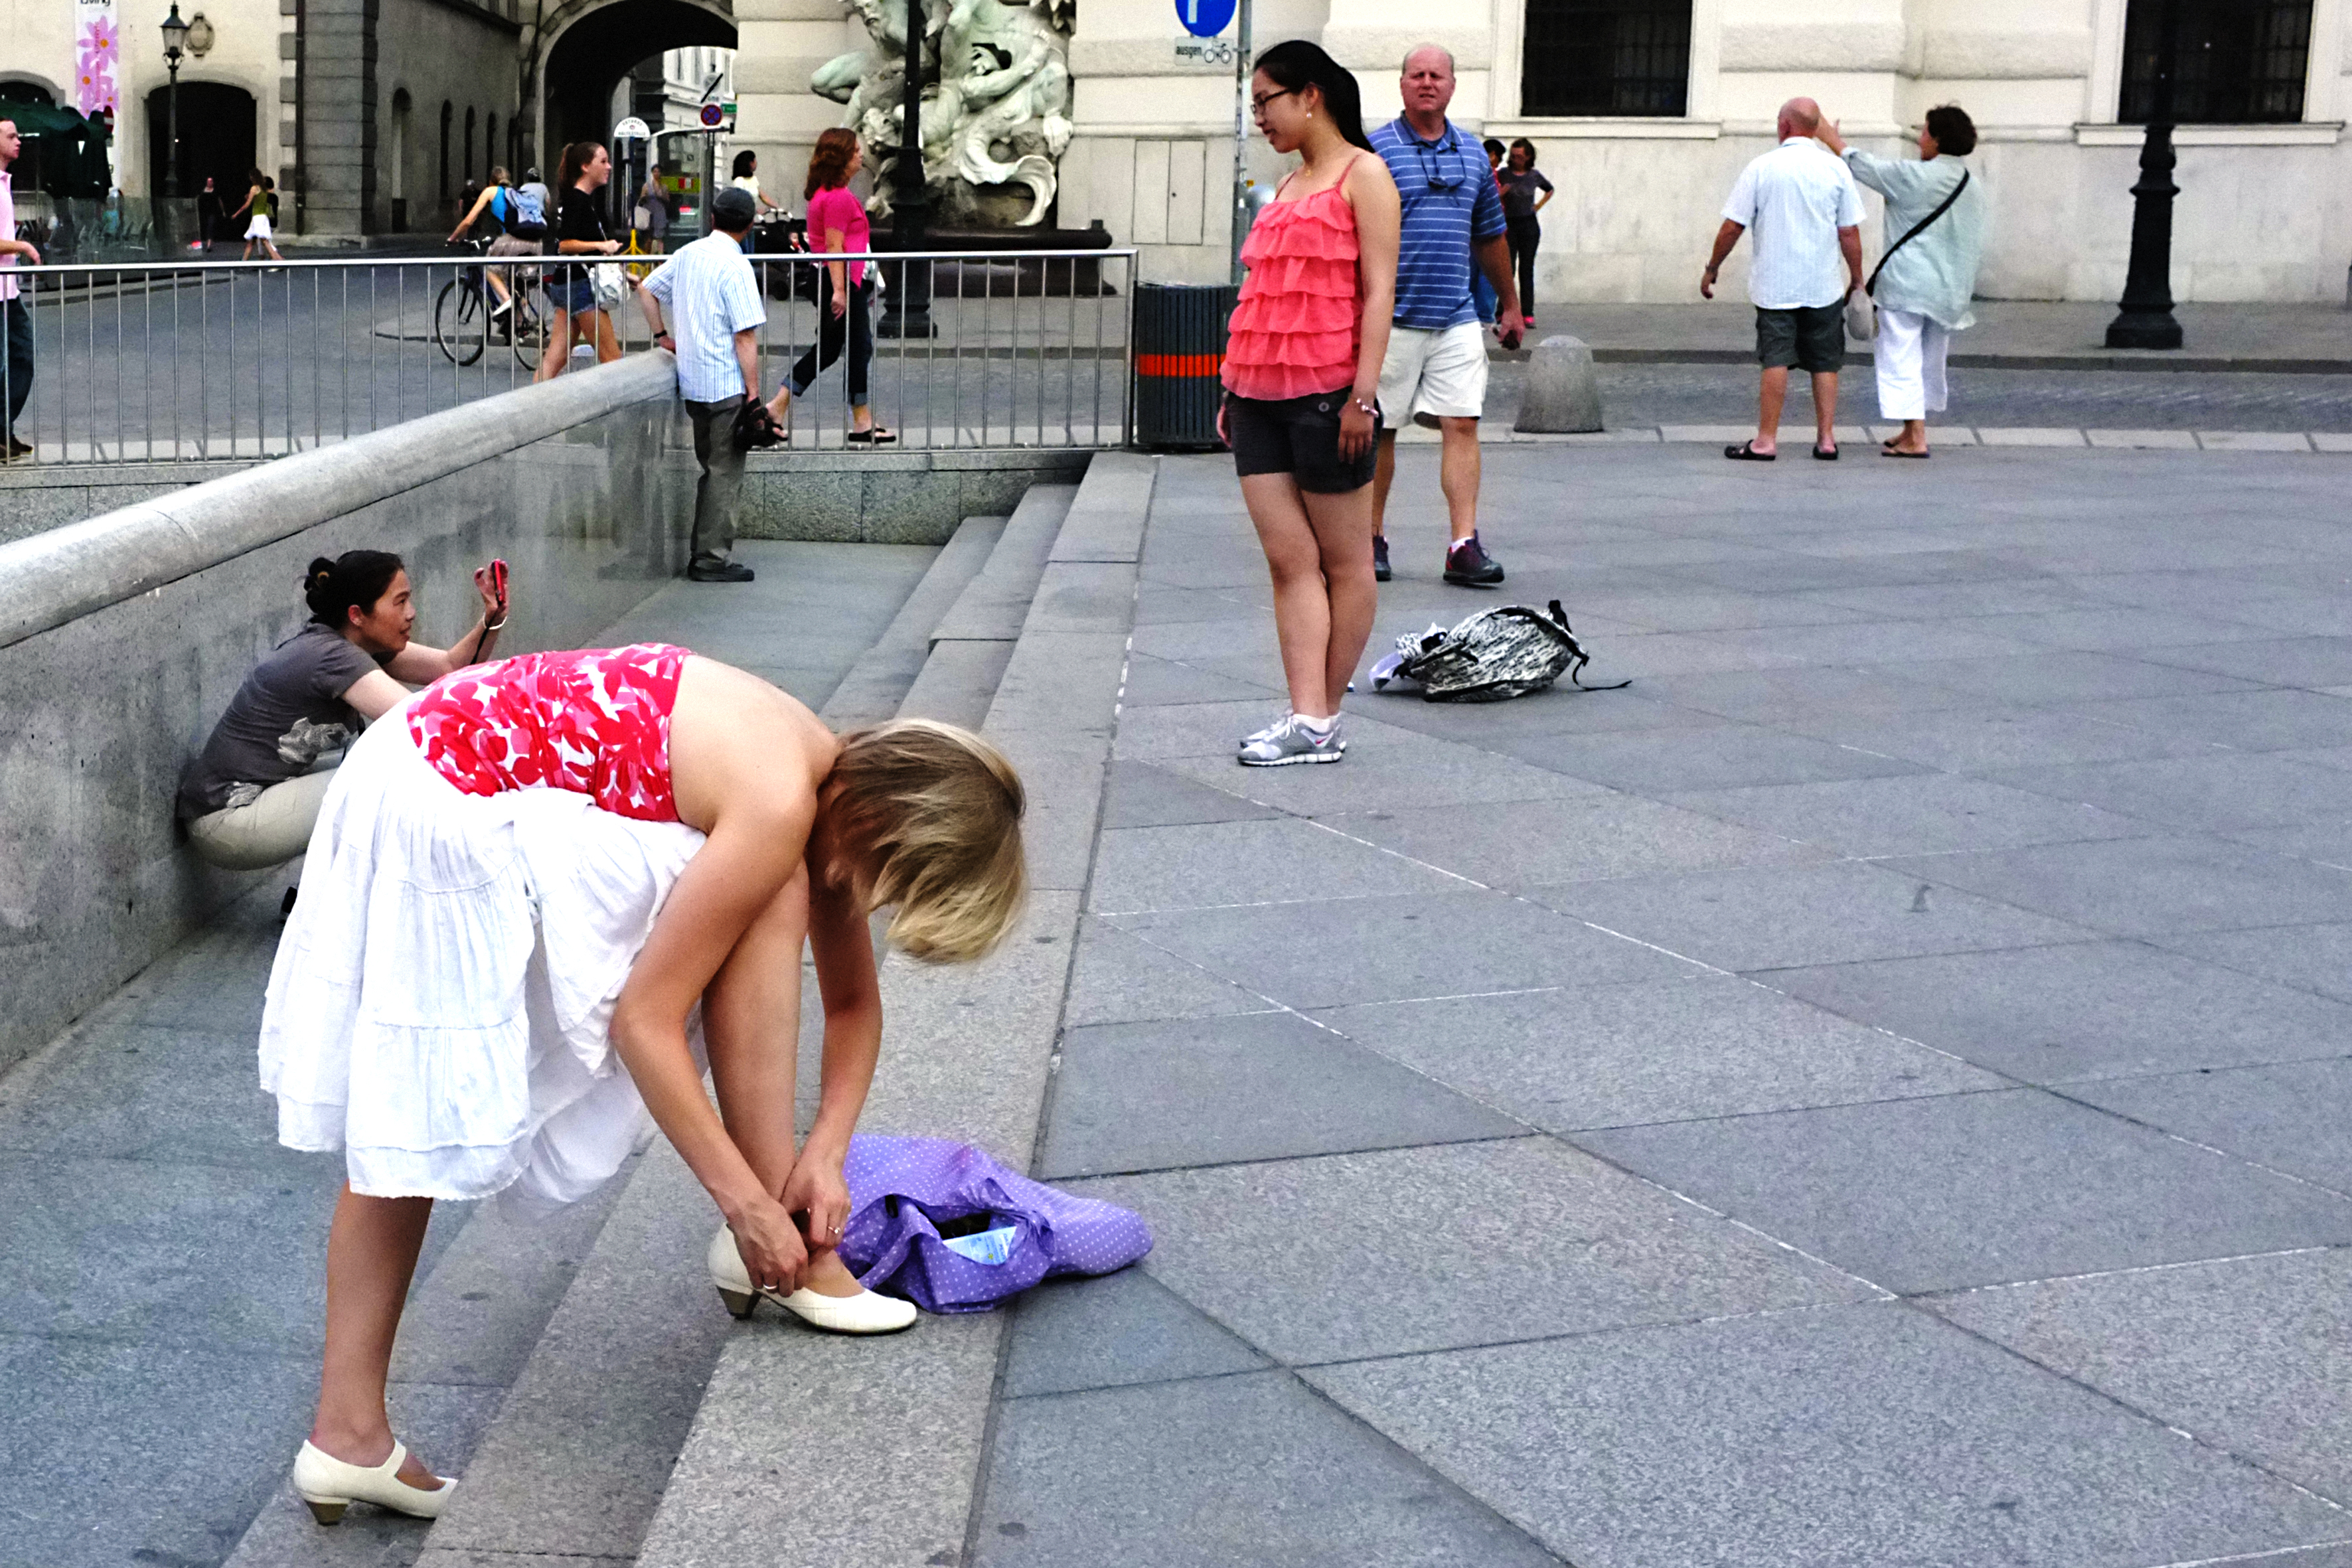
pedestrian, road, street, urban, fujifilm, vienna, x100, fuji, wien, finepixx100, endurance sports